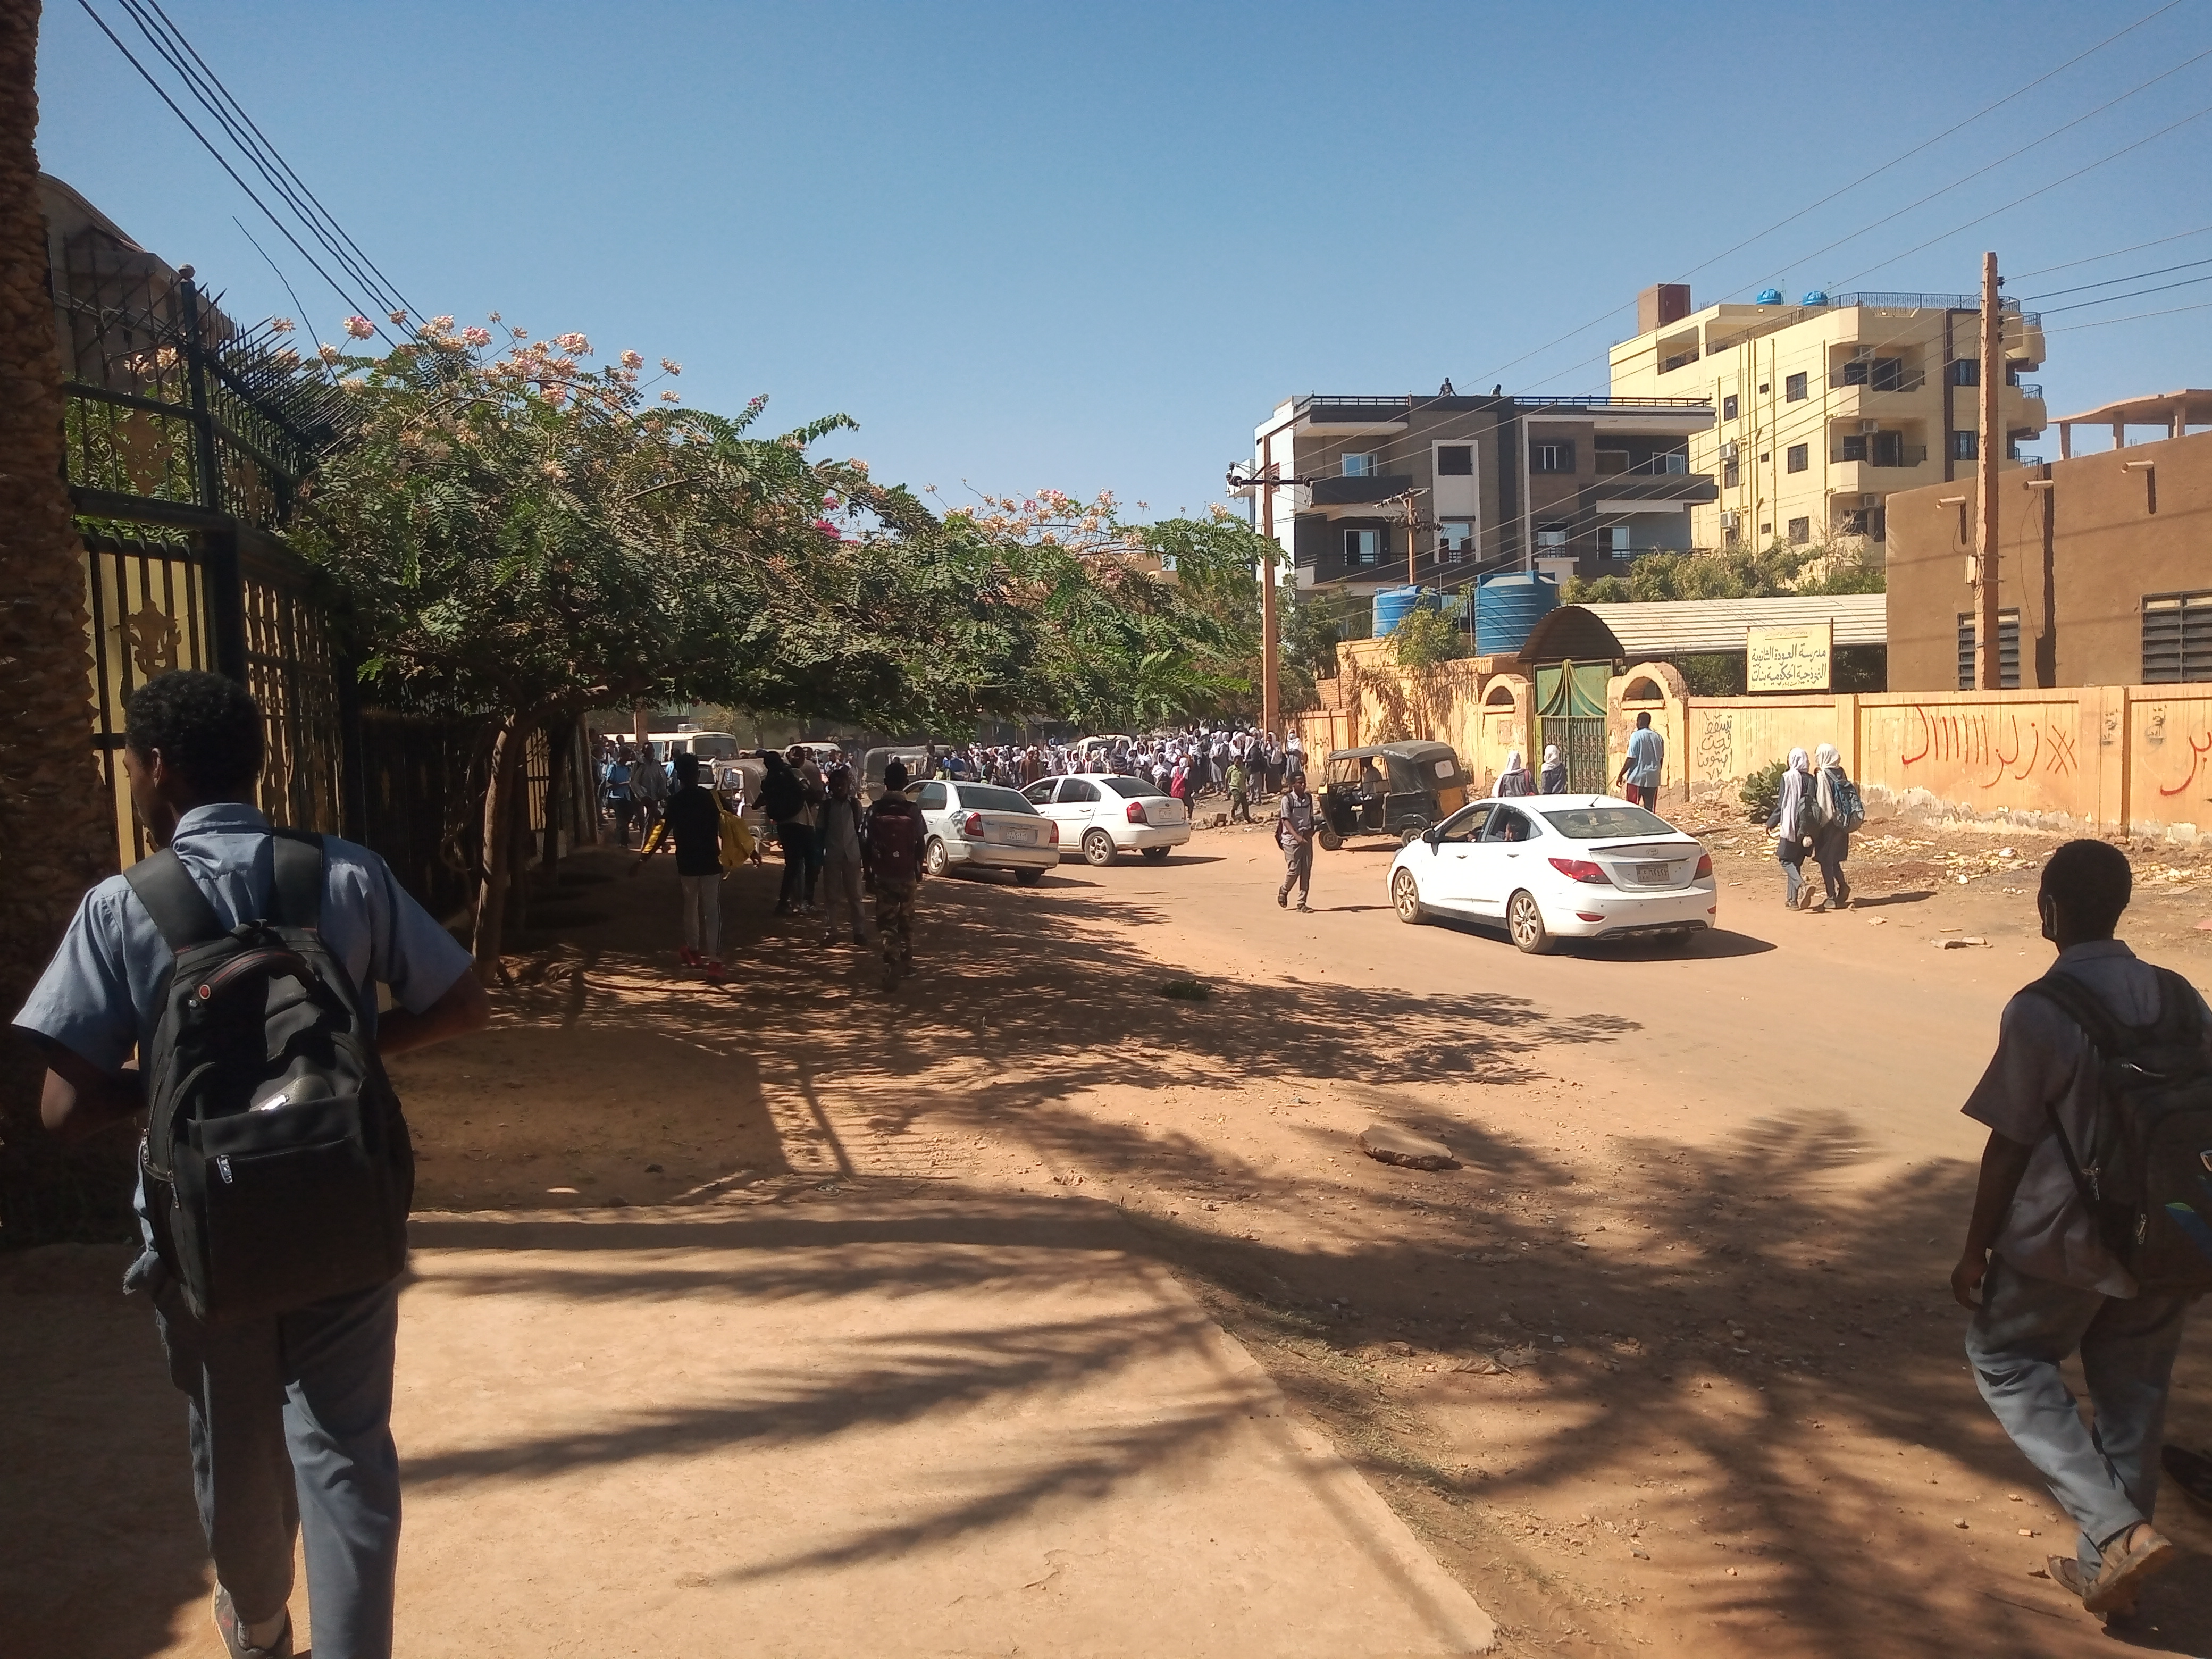
الوصف بالفصحى: شارع سكني يعج بطلاب المدارس أثناء سيرهم تحت ظلال الأشجار الوارفة وتظهر على اليسار سيارة بيضاء
الوصف بالعامية السودانية: الشارع مليان طلبة مدارس ماشين والبيوت حواليهم هادية وفي عربية بيضا شمال
التصنيف: Urban & City Life